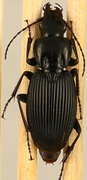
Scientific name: Pterostichus lachrymosus
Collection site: Mountain Lake Biological Station NEON (MLBS), plot MLBS_002